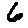
Label: 6